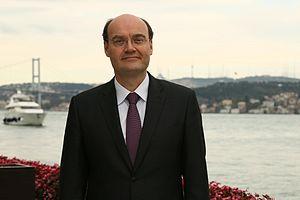
David Gosset, né le 23 mai 1970 à Paris, est un universitaire français, sinologue, analyste géopolitique.